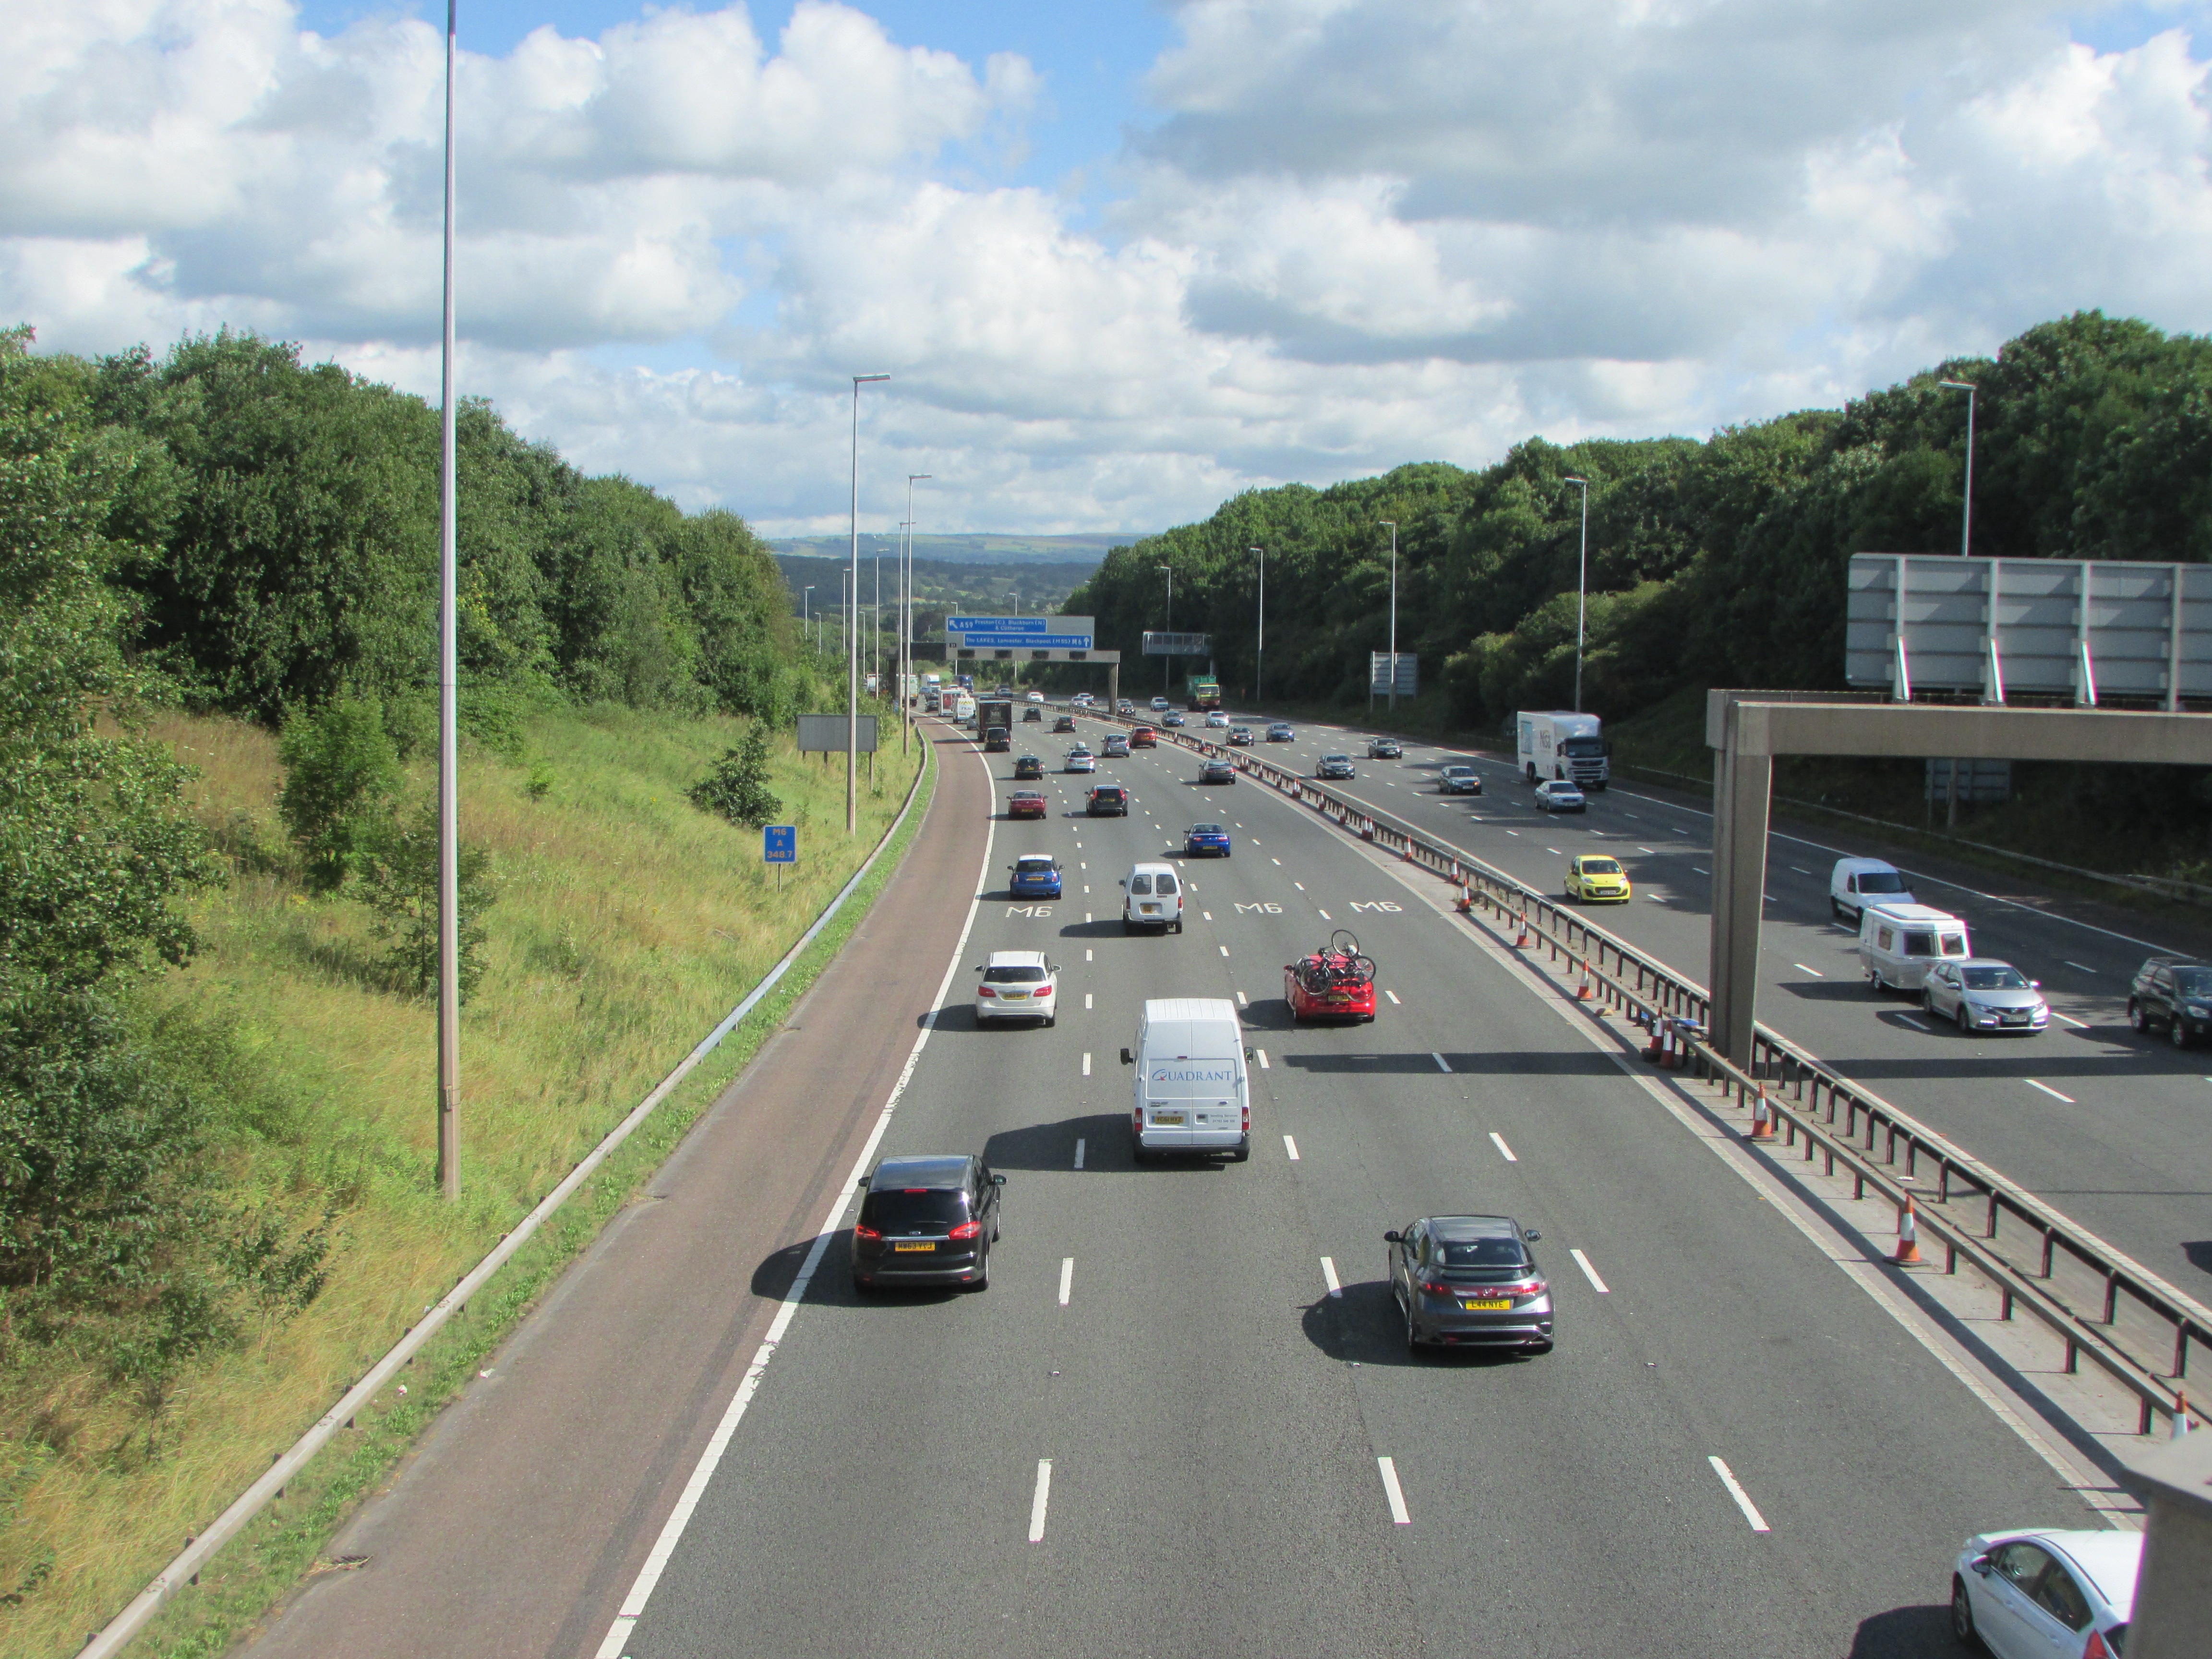
road, highway, driving, overpass, freeway, lane, shoulder, england, infrastructure, nonbuilding structure, controlled access highway